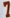
Number: 7